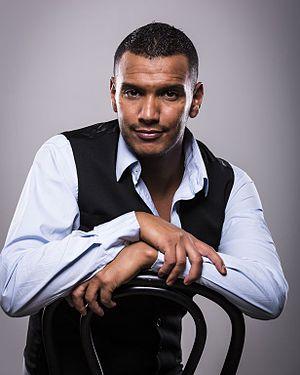
Said Legue, né le 4 mai 1982 à Gothenburg en Suède, est un acteur et scénariste suédois.